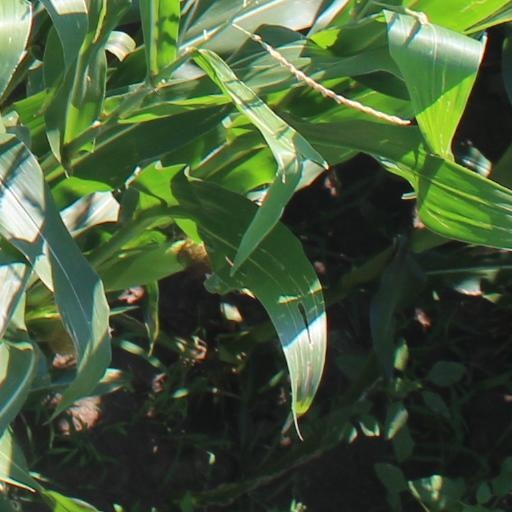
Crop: maize; corn